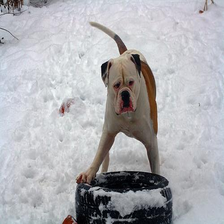
Species: dog
Breed: american bulldog